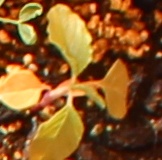
Label: Redroot Pigweed